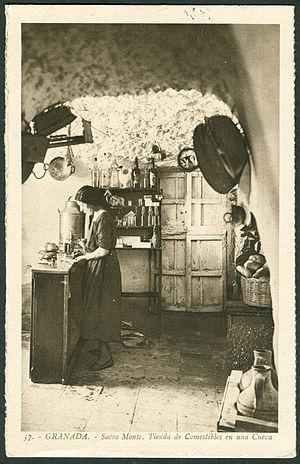
Carte postale du photograph Lucien Roisin Besnard No. 57 „Granada. Sacro Monte ...“ ... '
Lucien Édouard Roisin Besnard est un photographe et éditeur français établi à Barcelone à la fin de la Première Guerre mondiale.